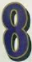
Number: 8